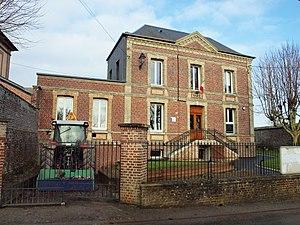
Sainte-Geneviève (Seine-Maritime, France)
Sainte-Geneviève une commune française située dans le département de la Seine-Maritime en région Normandie